Brian Turner (politician)

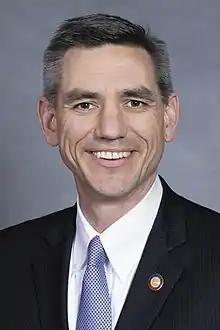

Brian Mills Turner is a Democratic member of the North Carolina House of Representatives. Turner represented the 116th district (including constituents in western Buncombe County) from 2015 to 2023 and again since 2025.